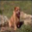
Label: dog